Deutsches Eck

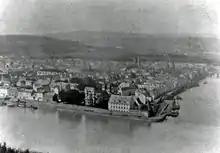
View of the Deutsches Eck, , showing St. Castor's Basilica and the Deutschherrenhaus

The Teutonic Knights were called to Koblenz by the Archbishop of Trier in 1216 and vested with estates around the Basilica of St. Castor at the confluence of the Mosel and the Rhine. Serving mainly in nursing care, the knights soon after established a commandry here, which became the administrative seat of the Koblenz bailiwick directly subordinate to the Grand Master. The premises centred on the "Deutschherrenhaus" building were erected from 1279 onwards and became known as the Deutsches Eck.